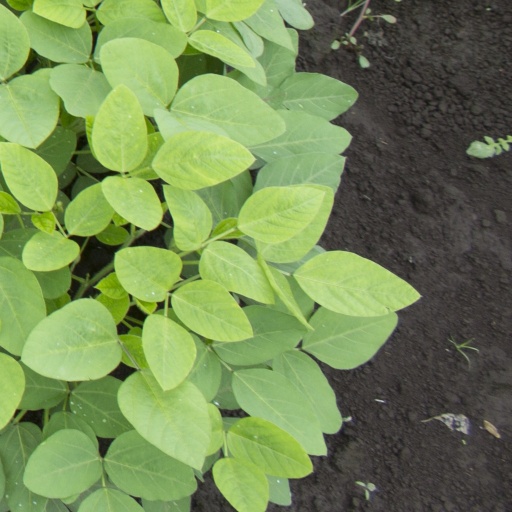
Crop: soybean